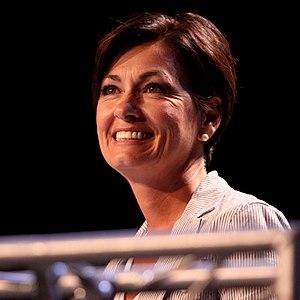
Cette page dresse une liste des gouverneurs de l'État américain de l'Iowa.
Kimberly Kay Reynolds, dite Kim Reynolds, née Strawn le 4 août 1959 à St. Charles, est une femme politique américaine. Membre du Parti républicain, elle est gouverneur de l'Iowa depuis le 24 mai 2017, à la suite de la démission de Terry Branstad, sous lequel elle exerce la fonction de lieutenant-gouverneur à partir du 14 janvier 2011.